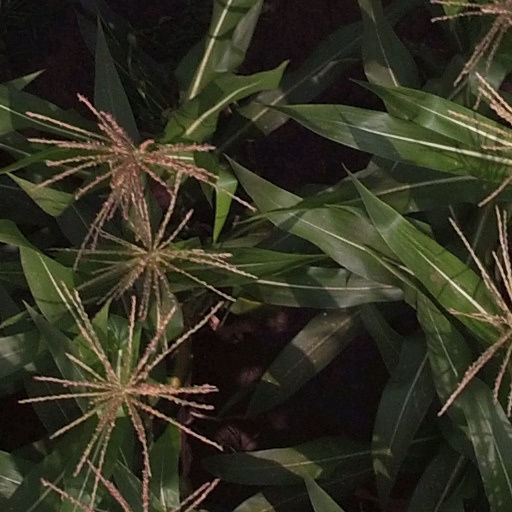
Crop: maize; corn